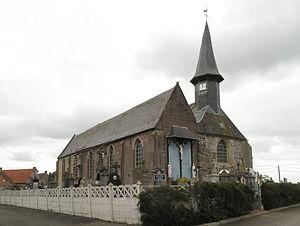
Oost-Cappel, église Saint Nicolas
Oost-Cappel est une commune française, située dans le département du Nord en région Hauts-de-France.
Le gothique de brique dans le nord de la France relève surtout de la culture flamande et de son influence. La plupart des édifices sont situés dans le Westhoek français où presque toutes les églises anciennes sont en brique, mais on a aussi érigé quelques édifices gothiques de brique dans les régions alentour, comme en Artois. En Flandre romane en revanche les églises gothiques anciennes sont le plus souvent en pierre.
Liste des églises-halles ou hallekerques du Nord et du Pas-de-Calais, des anciens comtés d'Artois de Flandre et de Hainaut.